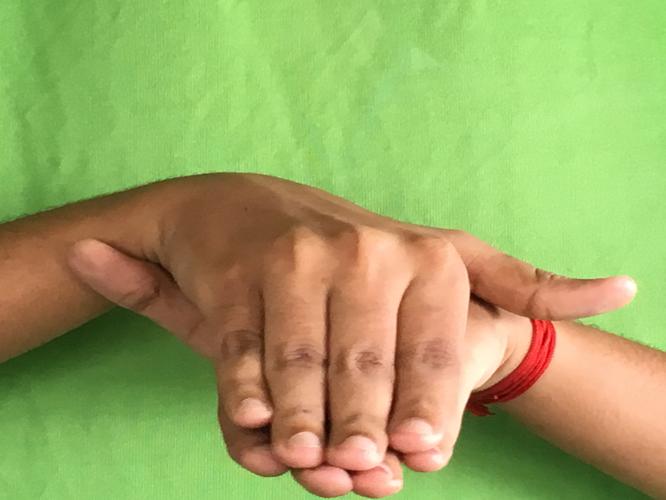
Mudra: Matsya
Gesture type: double_hand